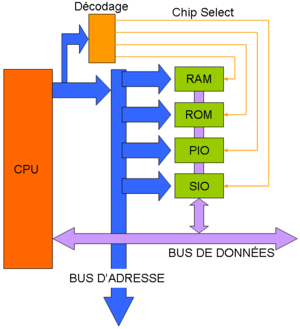
Title
On nomme chip select une entrée de contrôle de nombreux circuits intégrés, tels que les puces mémoires, permettant d'activer ou désactiver le circuit. Quand elle est active, le composant peut être adressé ; quand elle ne l'est pas, le composant est dans un mode dit standby. L'économie d'énergie qui en découle est appréciable, surtout quand le nombre de circuits désactivés est important.